Thérèse Desqueyroux (2012 film)

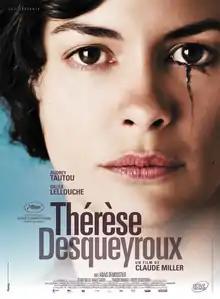
Theatrical release poster

Thérèse Desqueyroux is a 2012 French drama film directed by Claude Miller, based on the 1927 novel of the same name by François Mauriac. The film stars Audrey Tautou and Gilles Lellouche. It closed the 2012 Cannes Film Festival, where it was screened out of competition.